Conservation and restoration of copper-based objects

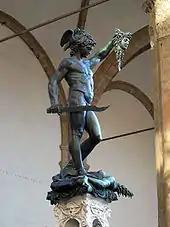
"Perseus with the Head of Medusa", bronze, by Benvenuto Cellini, in the Loggia dei Lanzi gallery on the edge of the Piazza della Signoria in Florence; picture taken after the statue's cleaning and restoration

Copper is one of the most widely used metals in the field of cultural heritage.